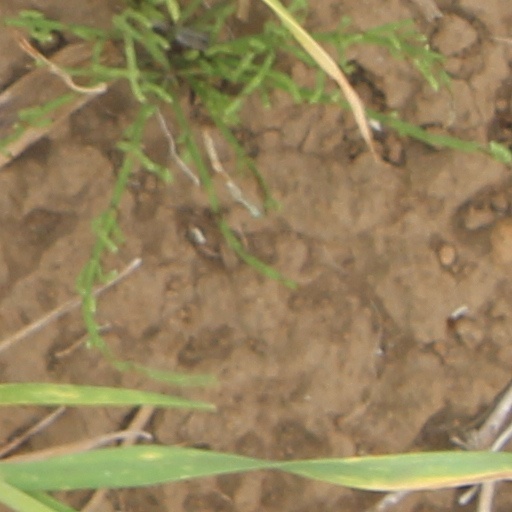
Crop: wheat